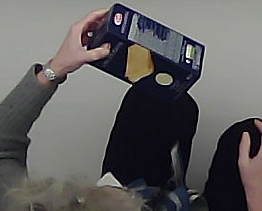
Product: barilla_lasagne